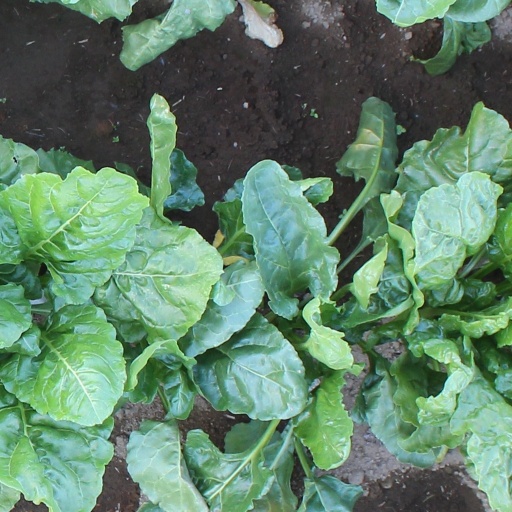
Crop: sugar beet